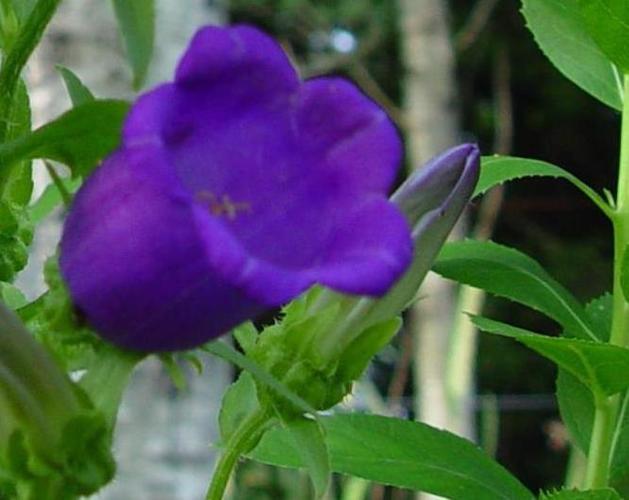
Label: canterbury bells